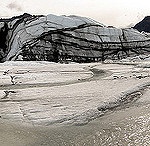
Scene: Outdoor